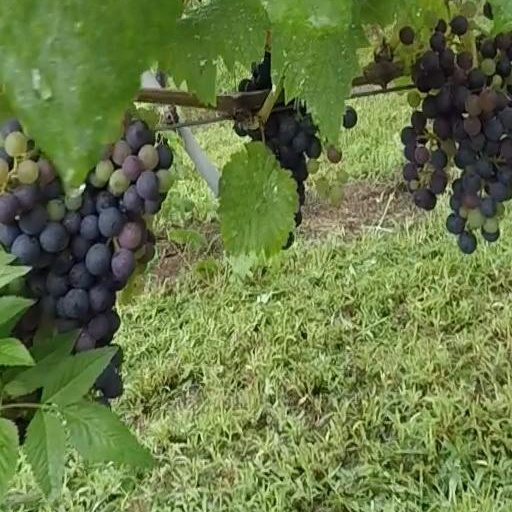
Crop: grape